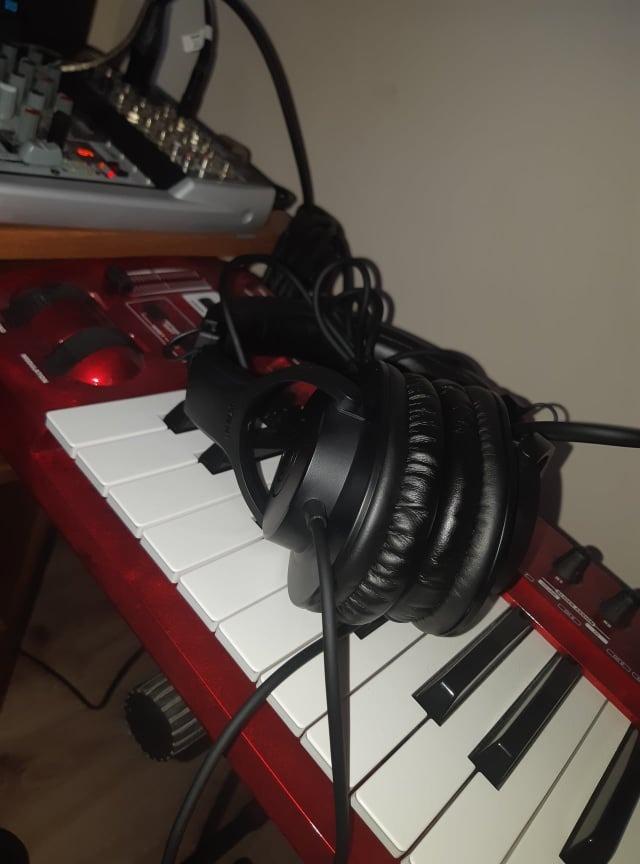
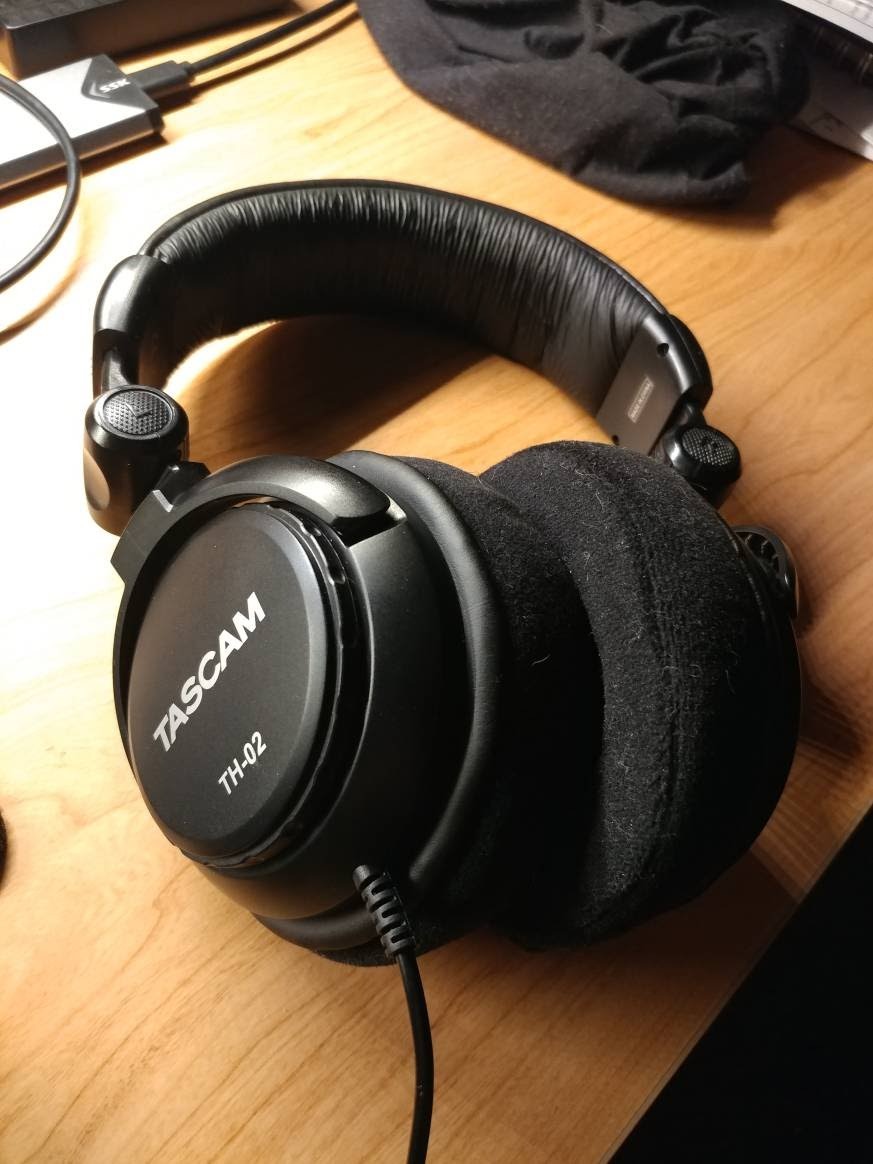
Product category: headphones
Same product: no